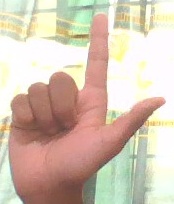
ASL sign: L